History of North Carolina

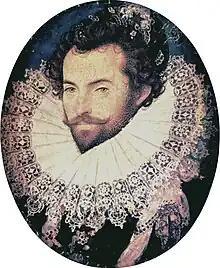
Sir Walter Raleigh, sponsor of the Roanoke Colony, and namesake of the capital city of North Carolina, Raleigh

The earliest English attempt at colonization in North America was Roanoke Colony of 1585–1587, the famed "Lost Colony" of Sir Walter Raleigh. The colony was established at Roanoke Island in the Croatan Sound on the leeward side of the Outer Banks. The first attempt at a settlement consisted of 100 or so colonists led by Ralph Lane. They built a fort, and waited for supplies from a second voyage. While waiting for supplies to return, Lane and his group antagonized the local Croatan peoples, killing several of them in armed skirmishes. The interactions were not all negative, as the local people did teach the colonists some survival skills, such as the construction of dugout canoes.